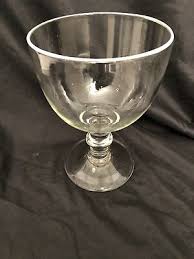
Waste category: glass